Abbey of Saint-Georges-du-Bois

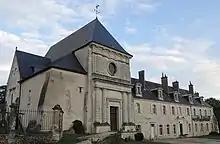
Abbey of Saint-Georges-du-Bois, with the church on the left

The Abbey of Saint-Georges-du-Bois is a recently re-established Benedictine monastery at Saint-Martin-des-Bois, a commune in the canton of Montoire-sur-le-Loir and the arrondissement of Vendôme, in Loir-et-Cher, France.